40th Karlovy Vary International Film Festival

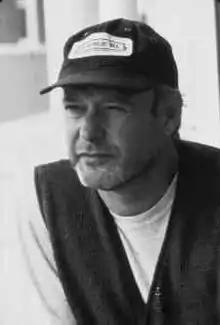
Michael Radford, Grand Jury President

The 40th Karlovy Vary International Film Festival took place from 1 to 9 July 2005. The Crystal Globe was won by "My Nikifor", a Polish drama film directed by Krzysztof Krauze. The second prize, the Special Jury Prize was won by "What a Wonderful Place", an Israeli drama film directed by Eyal Halfon. English film director and screenwriter Michael Radford was the Grand Jury President of the festival.